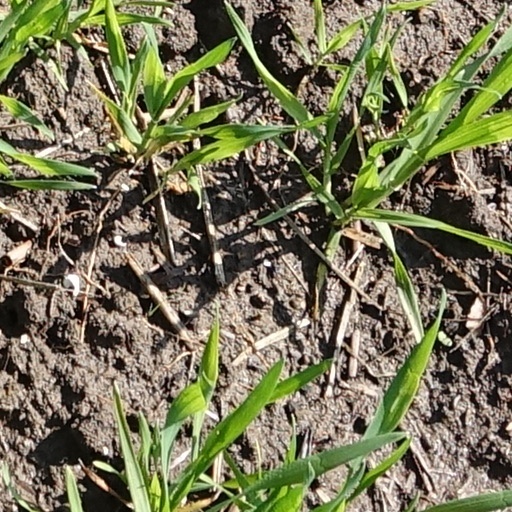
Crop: wheat